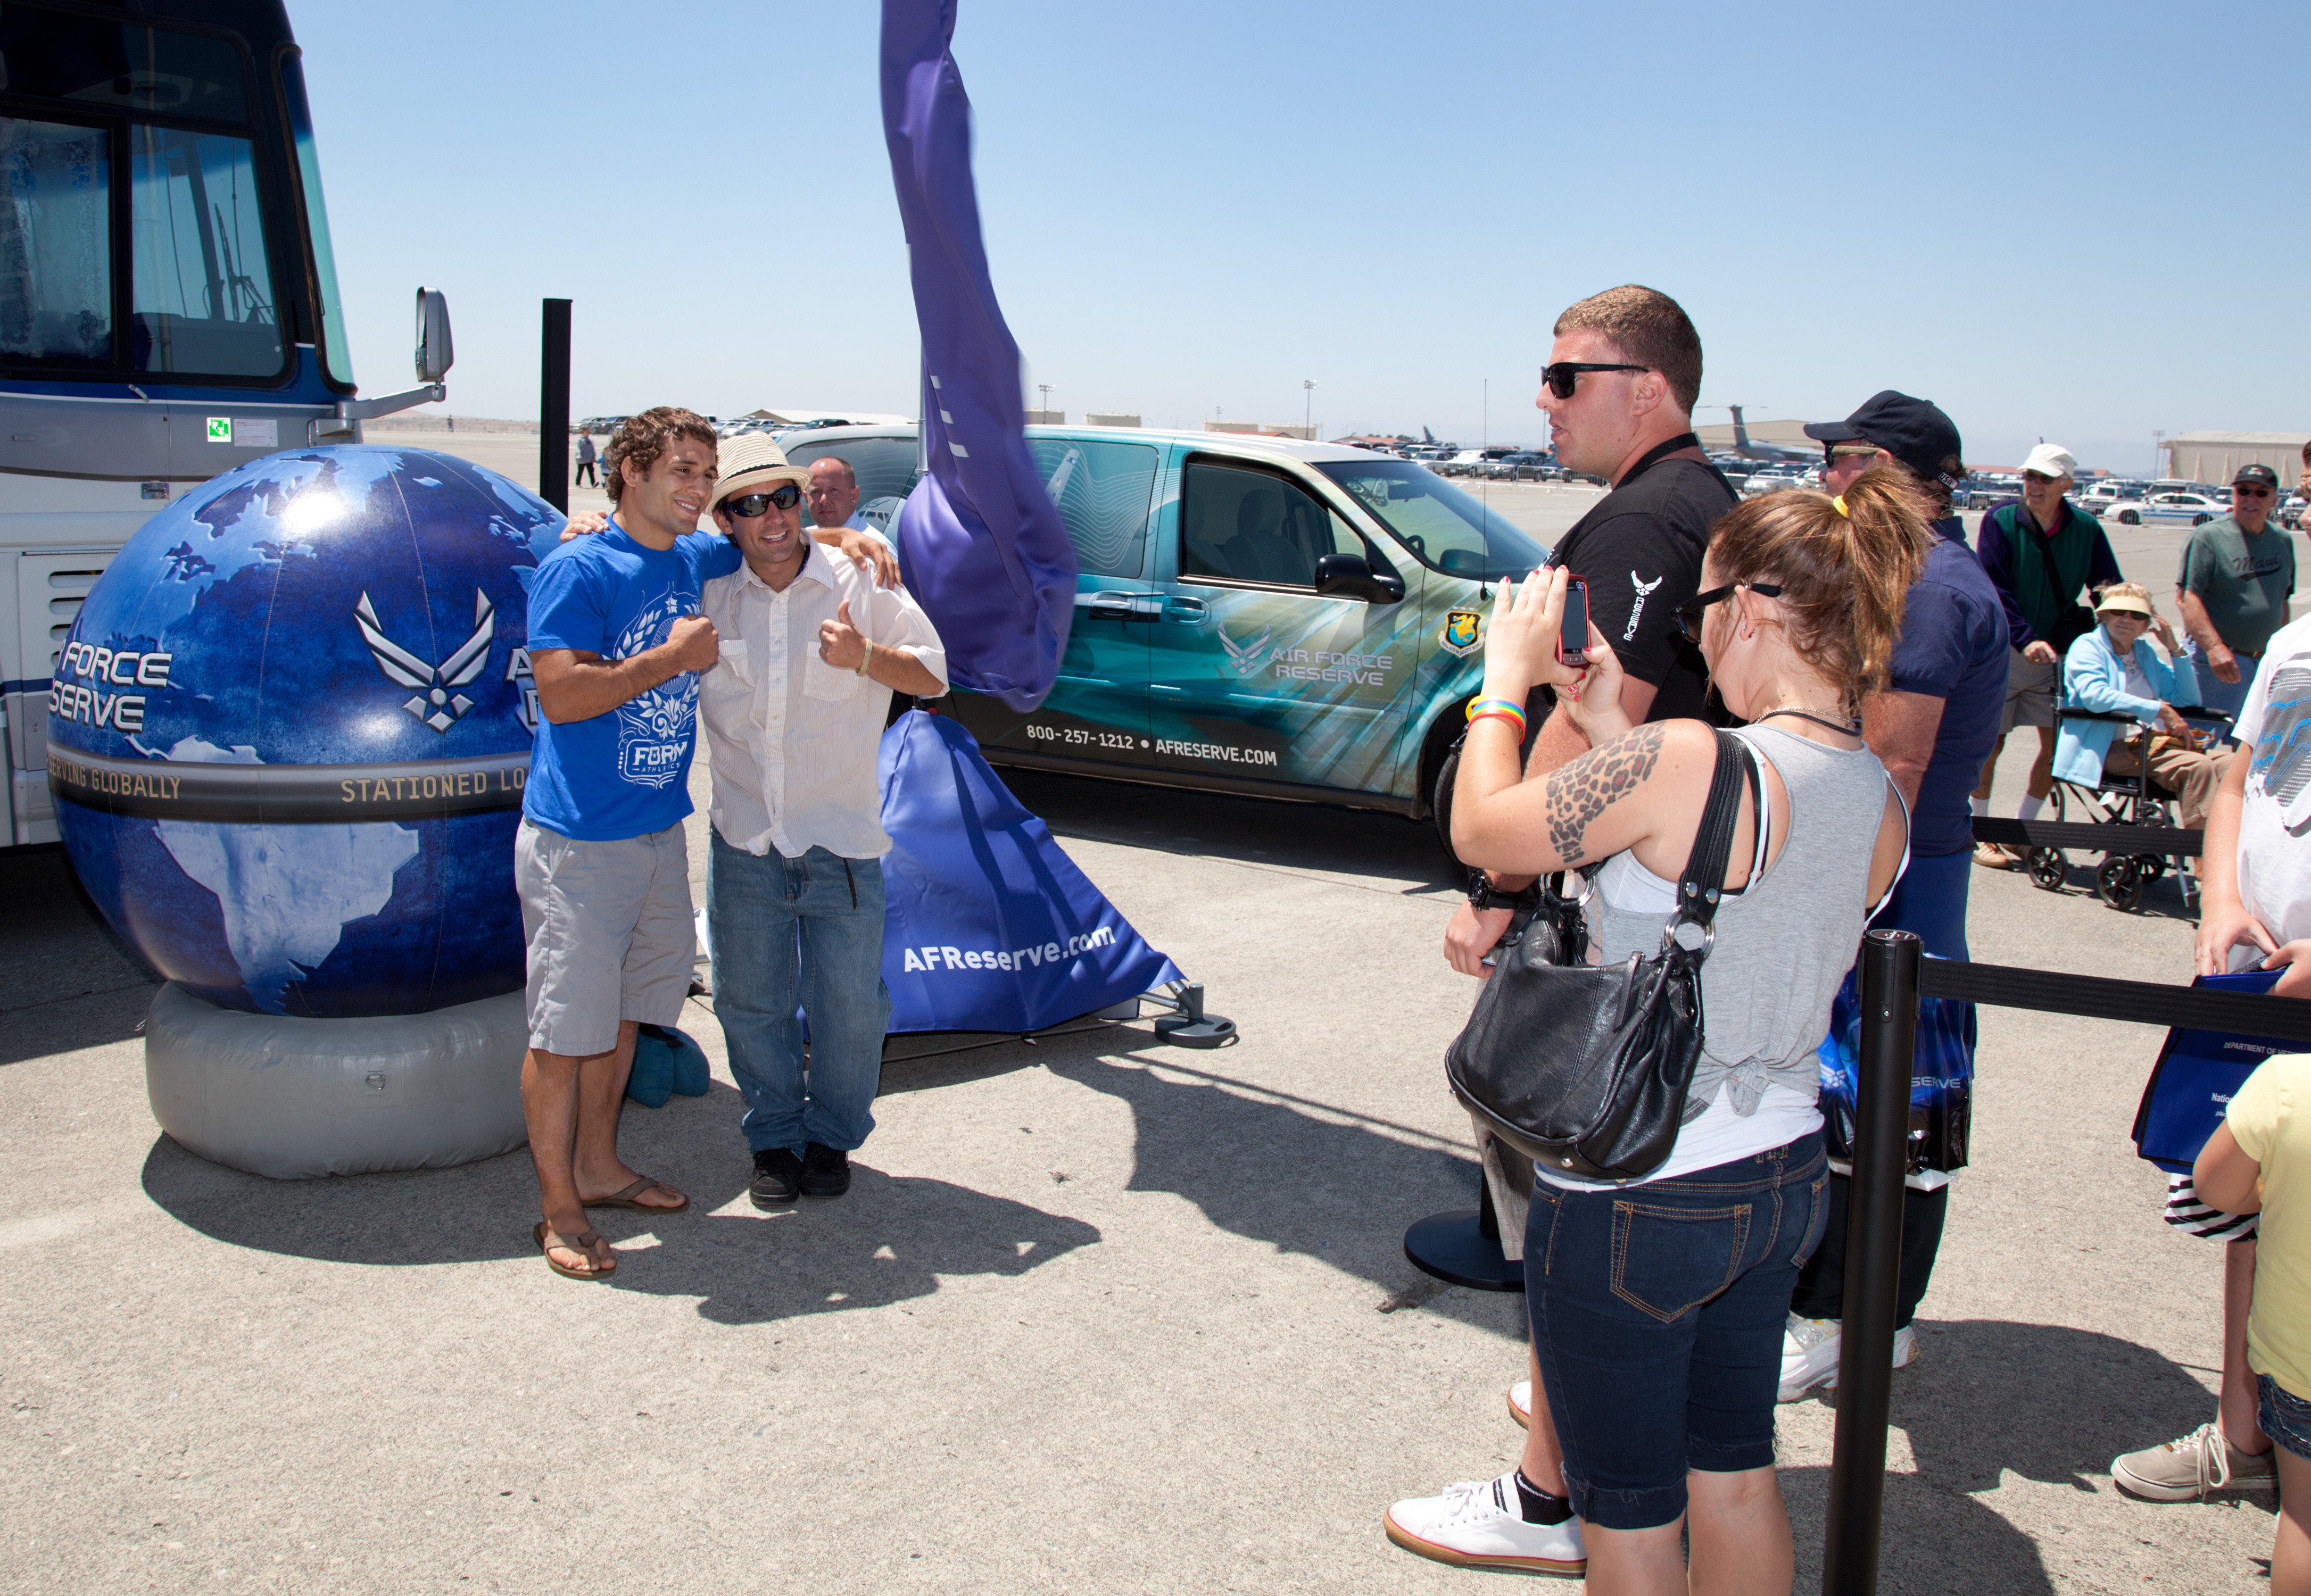
airforce, vehicle, aviation, airshow, usaf, solano, travisafb, afrc, bayarea, airforcereserve, openhouse, airexpo, ufc, chadmendes, endurance sports